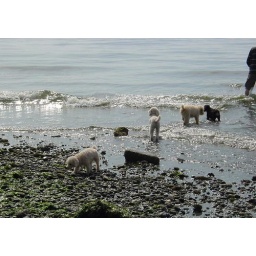
dogs in water